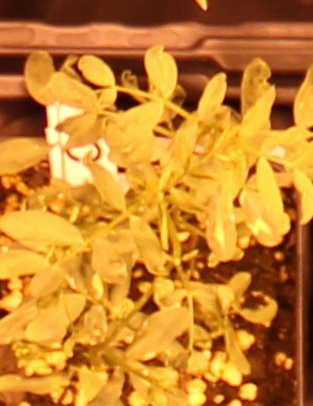
Label: Lentil